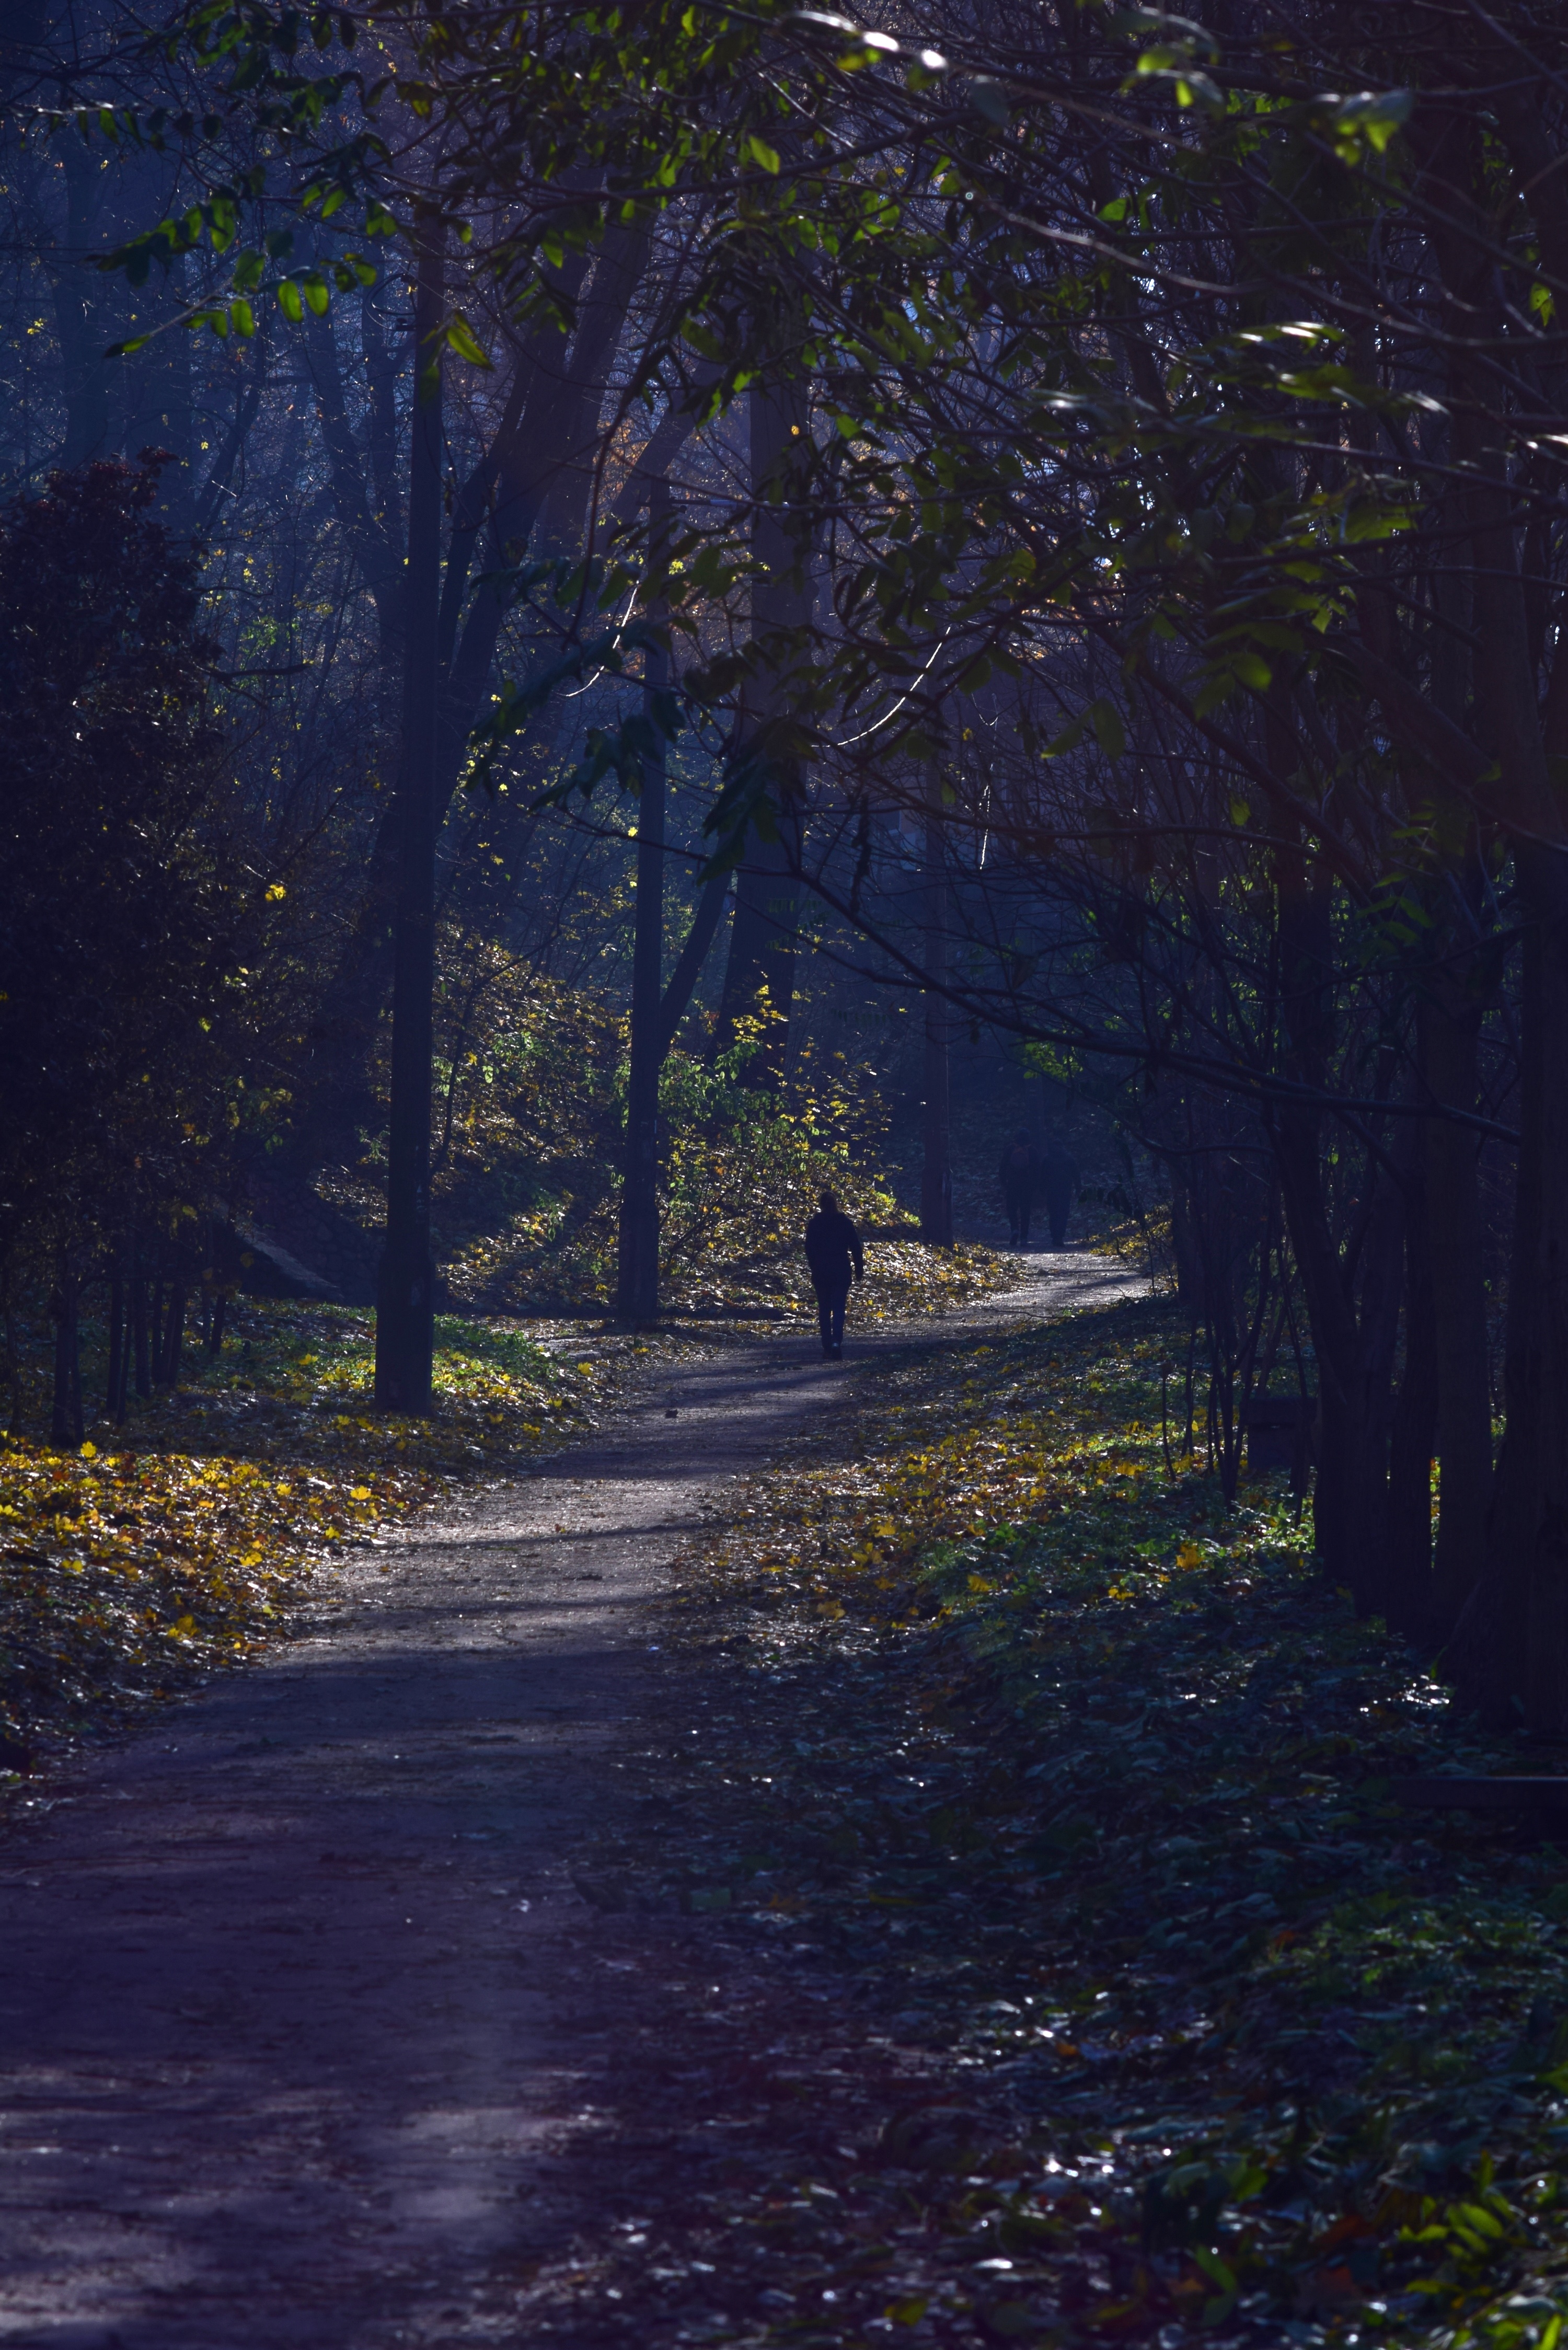
landscape, tree, nature, forest, branch, winter, light, plant, night, sunlight, morning, leaf, evening, green, reflection, autumn, darkness, season, woodland, habitat, natural environment, atmospheric phenomenon, woody plant